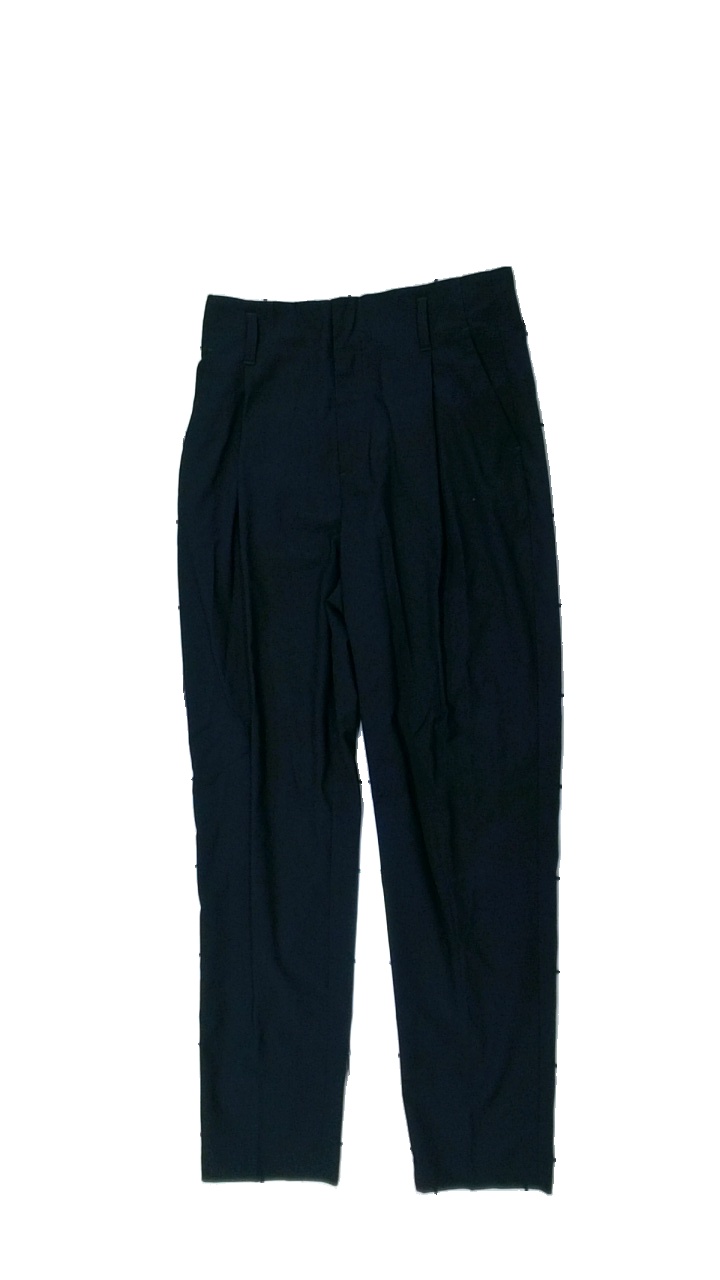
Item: Trousers (Ladies)
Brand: Part Two
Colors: Blue
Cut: Regular
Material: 58% polyester, 42% cotton
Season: All
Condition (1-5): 4
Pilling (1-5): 4
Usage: Reuse
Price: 50-100